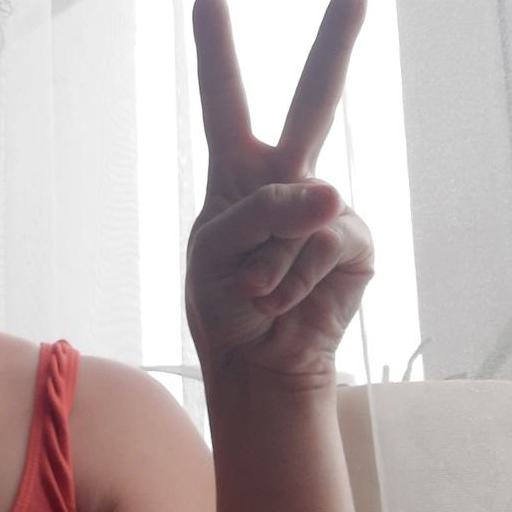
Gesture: peace